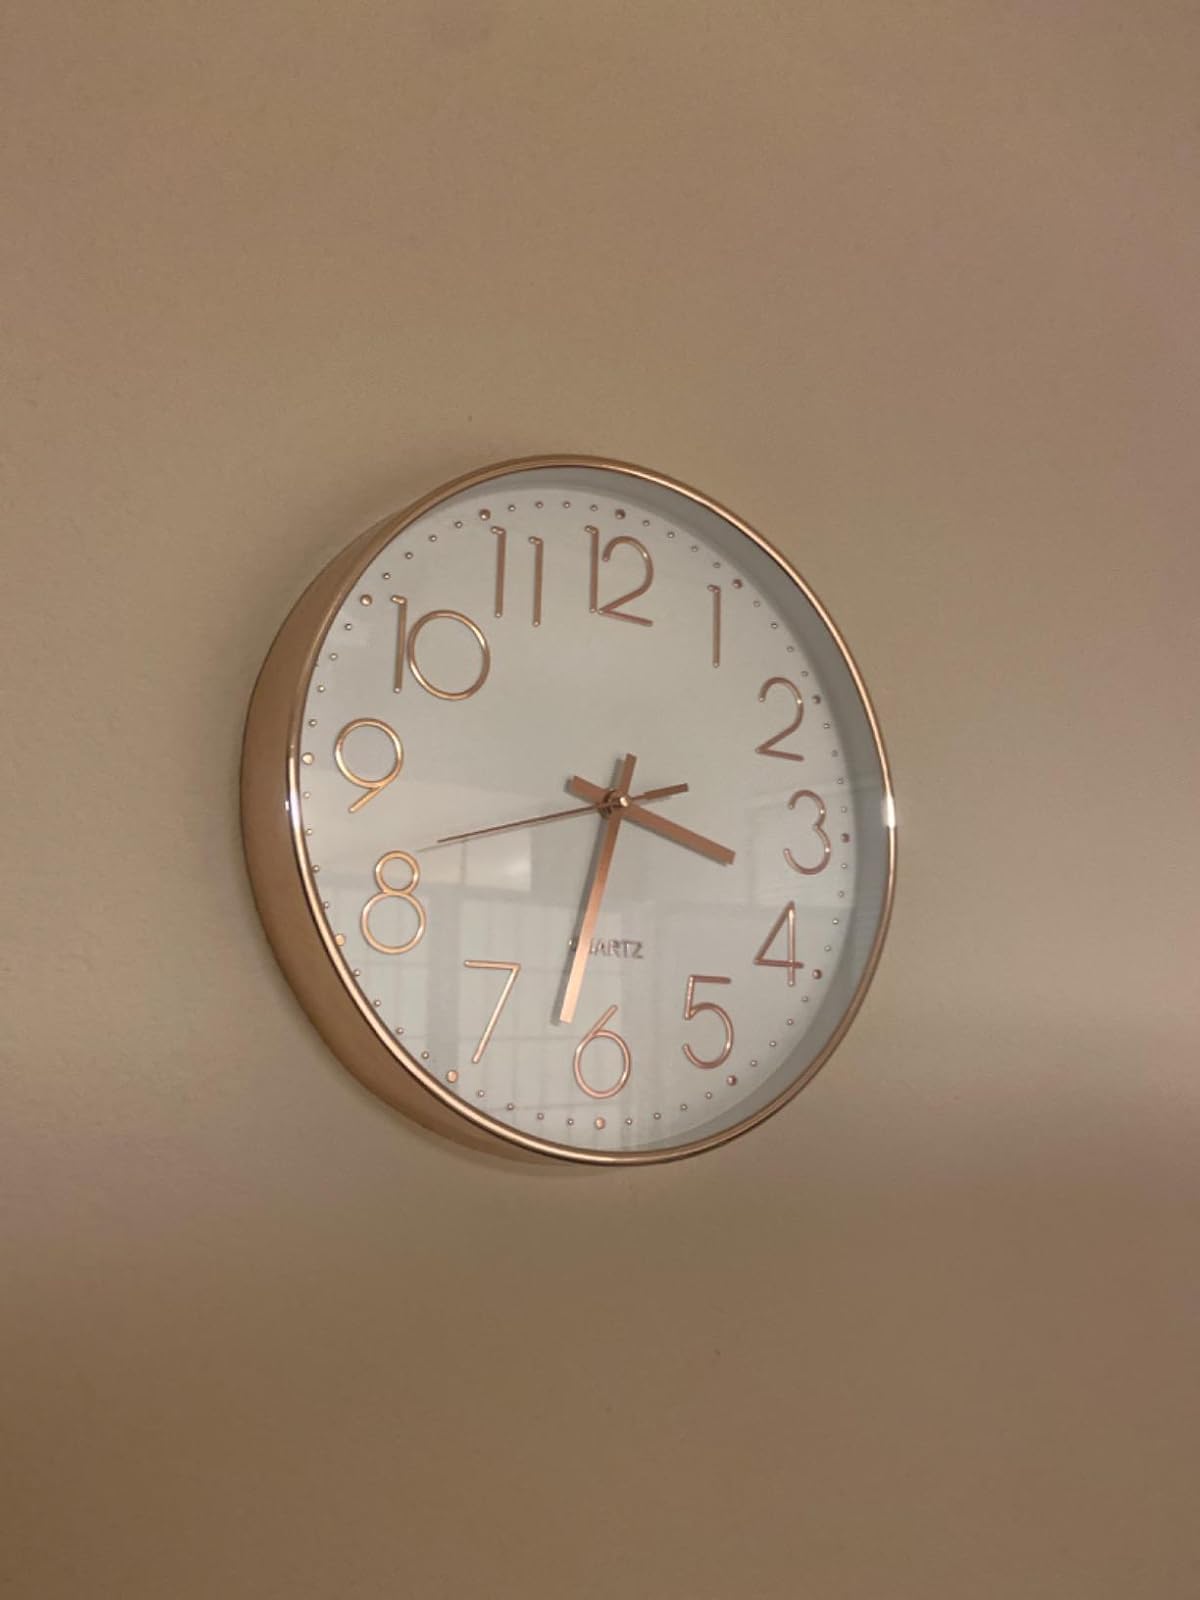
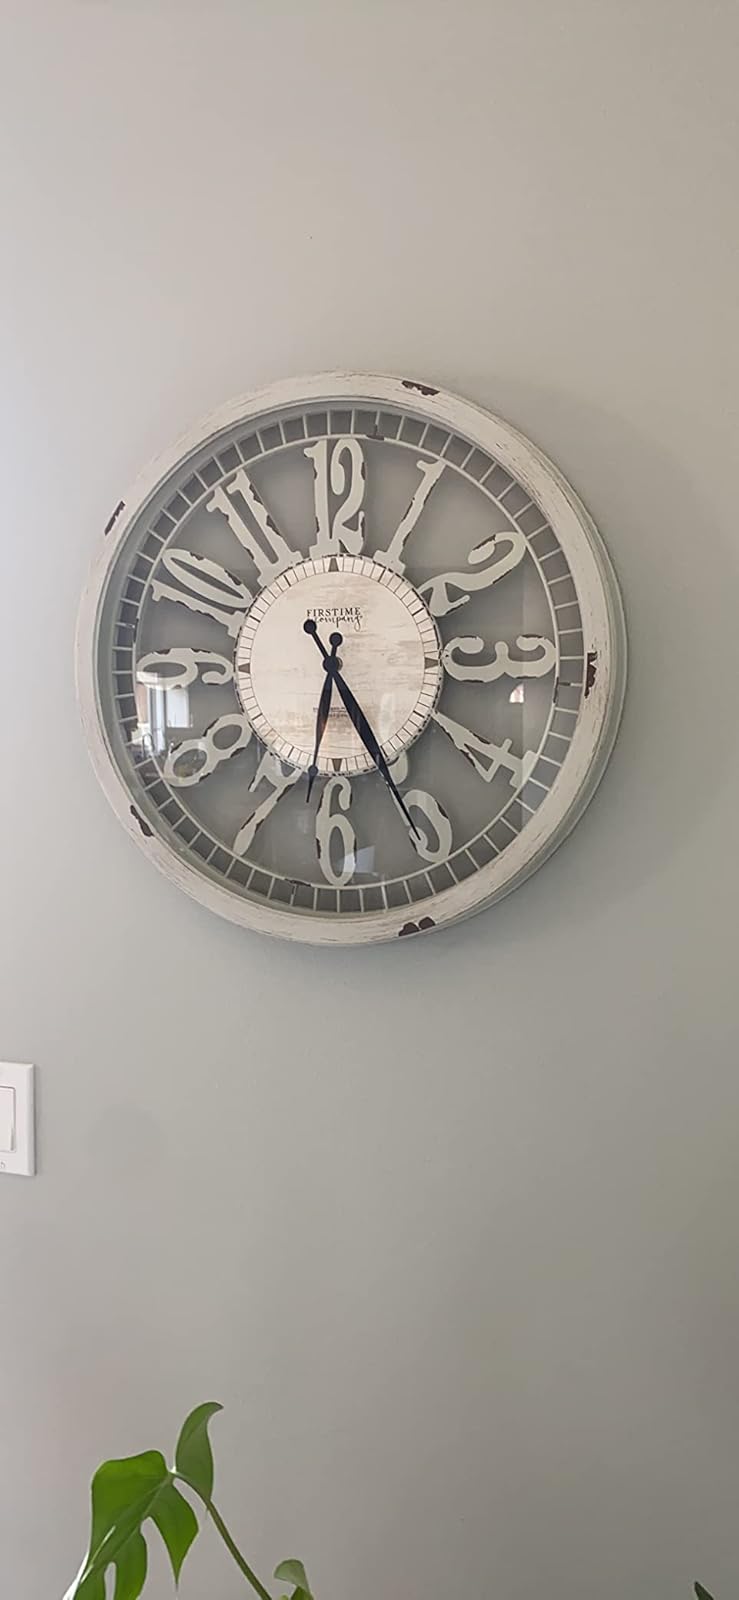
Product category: clock
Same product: no